Houston Conwill

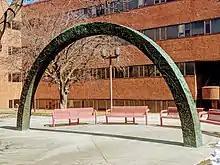
"ARC" (1986) by Houston Conwill - composed of African brass in concrete, whose shadow tracks etched and inlaid metal circles in the pavement beneath

In 1986 "Arc", a large scale installation, was created by Conwill for the 160th Street entrance to the York College, CUNY campus. "Arc" has a span of 26 feet, it is composed of metals, commonly known as "African brass", embedded in concrete. It is covered by inlays of various symbols rising out of the surface created by arc spraying, a technique in which an electric arc melts metal wires onto the surface. "Arc" is oxidized to a teal green color, similar to New York City's Statue of Liberty. The piece includes three inlaid metal circles embedded in nearby concrete pavements. Each circle has one word repeated twice in capital letters. ‘MEMORY’ is placed beneath the arched feature, followed by ‘VISION’ a few stairs over and then, few steps away is ‘IMAGINATION’. Each circle is divided into four equal sections with inlaid lines reminiscent of "Yowa," the Kongo cosmogram for the continuity of human life through reincarnation. Many symbols are used by Africans to represent the retention of their culture in the United States of America. Depending on the time of day and the sun's position, the shadow of "Arc" moves over the metal circles in the ground surrounding it.